Top Cat Begins

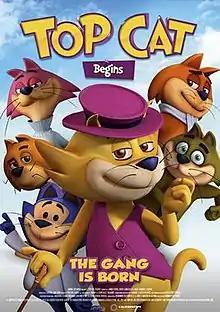
Mexican theatrical release poster

Top Cat Begins (also known in Spanish as Don Gato: El Inicio de la Pandilla, Top Cat: The Start of the Gang) is a 2015 computer-animated comedy film produced by Ánima Estudios and distributed by Warner Bros. Pictures in Mexico with portions outsourced to Prana Studios and Discreet Arts Productions in India. Based on the Hanna-Barbera animated television series "Top Cat", this film is a prequel to both the series and , taking place before Top Cat met his gang.